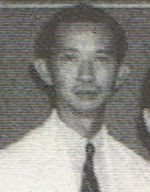
หม่อมเจ้าศุกรวรรณดิศ ดิศกุล

| name = หม่อมเจ้าศุกรวรรณดิศ ดิศกุล
| image = ศุกรวรรณดิศ ดิศกุล 1949.jpg
| caption = หม่อมเจ้าศุกรวรรณดิศ เมื่อ พ.ศ. 2492
| birthname = หม่อมเจ้าศุกรวรรณดิศ ดิศกุล
| nickname = ท่านศุกร์
| birthdate = 14 มกราคม พ.ศ. 2452
| spouse = ลดา ดิศกุล ณ อยุธยา
| occupation = ผู้กำกับภาพ ผู้กำกับภาพยนตร์
| notable role = ผู้กำกับ "สุภาพบุรุษเสือไทย" (2492)
| ตุ๊กตาทอง = รางวัลตุ๊กตาทอง ครั้งที่ 1 ประจำปี พ.ศ. 2500|พ.ศ. 2500 - รางวัลพิเศษ ผู้นำการสร้างภาพยนตร์ (16 ม.ม.)
| สุพรรณหงส์ =
| ชมรมวิจารณ์บันเทิง =
| โทรทัศน์ทองคำ =
หม่อมเจ้าศุกรวรรณดิศ ดิศกุล (14 มกราคม พ.ศ. 2452
 - 26 กุมภาพันธ์ พ.ศ. 2519) หรือ ท่านชายขาว ช่างภาพ ผู้กำกับ และผู้อำนวยการสร้างภาพยนตร์ไทย
หม่อมเจ้าศุกรวรรณดิศ ดิศกุล เป็นพระโอรสในสมเด็จพระเจ้าบรมวงศ์เธอ กรมพระยาดำรงราชานุภาพ ประสูติแต่หม่อมแสง ดิศกุล ณ อยุธยา
 เสกสมรสกับ หม่อมลดา ดิศกุล ณ อยุธยา (สกุลเดิม: อินทรกำแหง ณ ราชสีมา)
หม่อมเจ้าศุกรวรรณดิศ ดิศกุล นายช่างถ่ายภาพยนตร์ และเป็นหัวหน้าแผนกโฆษณา กรมรถไฟ มีผลงานกำกับภาพยนตร์ของกรมรถไฟ ซึ่งเป็นภาพยนตร์ไทยสีธรรมชาติ คือเรื่อง "โตนงาช้าง" หม่อมเจ้าศุกรวรรณดิศฯอยู่ในวงการภาพยนตร์ไทยตั้งแต่ก่อนสงครามโลกครั้งที่สอง เป็นผู้กำกับภาพ ภาพยนตร์ "รวมไทย" ภาพยนตร์ปลุกระดมการเรียกร้องดินแดนคืนจากฝรั่งเศส ของกรมสาธารณสุขและกรมรถไฟ กำกับภาพ ภาพยนตร์ "กะเหรี่ยงไทรโยค" (2478) ของขุนปฏิภาคพิมพ์ลิขิต
ท่านเป็นผู้ก่อตั้งบริษัท ปรเมรุภาพยนตร์ รายการร้อยหนังไทยที่คนไทยควรดู โดย มูลนิธิหนังไทย เพื่อสร้างภาพยนตร์ "สุภาพบุรุษเสือไทย" ซึ่งอำนวยการสร้างโดยแท้ ประกาศวุฒิสาร โดยท่านเป็นผู้กำกับ และประสบความสำเร็จสูงสุดในปี พ.ศ. 2492 ต่อมาบริษัทปรเมรุภาพยนตร์ ได้สร้างภาพยนตร์ "มรดกพระจอมเกล้า" โดยการสนับสนุนจากสำนักข่าวสารอเมริกัน เพื่อเทอดพระเกียรติพระบาทสมเด็จพระจอมเกล้าเจ้าอยู่หัว หม่อมเจ้าศุกรวรรณดิศท่านเป็น 1 ใน 2 ช่างถ่ายภาพที่ได้บันทึกภาพในภาพยนตร์ส่วนพระองค์ชุด พระราชพิธีบรมราชาภิเษกในพระบาทสมเด็จพระปรมินทรมหาภูมิพลอดุลยเดช ระหว่างวันที่ 4-8 พฤษภาคม พ.ศ. 2493 ร่วมกับนาย แก้วขวัญ วัชโรทัย
ท่านได้รับการเชิดชูเกียรติในฐานะเป็นผู้นำการสร้างภาพยนตร์ 16 ม.ม.ในพิธีประกาศผลรางวัลตุ๊กตาทอง ครั้งที่ 1 ประจำปี พ.ศ. 2500
== พงศาวลี ==
ahnentafel-compact5
|style=font-size: 90%; line-height: 110%;
|border=1
|boxstyle=padding-top: 0; padding-bottom: 0;
|boxstyle_1=background-color: #fcc;
|boxstyle_2=background-color: #fb9;
|boxstyle_3=background-color: #ffc;
|boxstyle_4=background-color: #bfc;
|boxstyle_5=background-color: #9fe;
|1= 1. 
|2= 2. สมเด็จพระเจ้าบรมวงศ์เธอ กรมพระยาดำรงราชานุภาพ
|3= 3. หม่อมแสง ดิศกุล ณ อยุธยา
|4= 4. พระบาทสมเด็จพระจอมเกล้าเจ้าอยู่หัว
|5= 5. เจ้าจอมมารดาชุ่ม ในรัชกาลที่ 4
|6= 6. พระดำรงราชานุภาพ (ชุ่ม ศตะรัตน์)
|8= 8. พระบาทสมเด็จพระพุทธเลิศหล้านภาลัย
|9= 9. สมเด็จพระศรีสุริเยนทราบรมราชินี
|10= 10. พระยาอัพภันตริกามาตย์ (ดิศ โรจนดิศ)
|11= 11. คล้าย โรจนดิศ
|13= 13. พวง ศตะรัตน์
|16= 16. พระบาทสมเด็จพระพุทธยอดฟ้าจุฬาโลกมหาราช
|17= 17. สมเด็จพระอมรินทราบรมราชินี
|18= 18. เงิน แซ่ตัน
|19= 19. สมเด็จพระเจ้าพี่นางเธอ เจ้าฟ้ากรมพระศรีสุดารักษ์
|26= 26. สด
|27= 27. คุ้ม
== อ้างอิง ==
หมวดหมู่:หม่อมเจ้าชาย|ศุกรวรรณดิศ ดิศกุล
หมวดหมู่:ราชสกุลดิศกุล
หมวดหมู่:ผู้กำกับภาพยนตร์ชาวไทย
หมวดหมู่:ผู้กำกับภาพชาวไทย
หมวดหมู่:นักถ่ายภาพชาวไทย